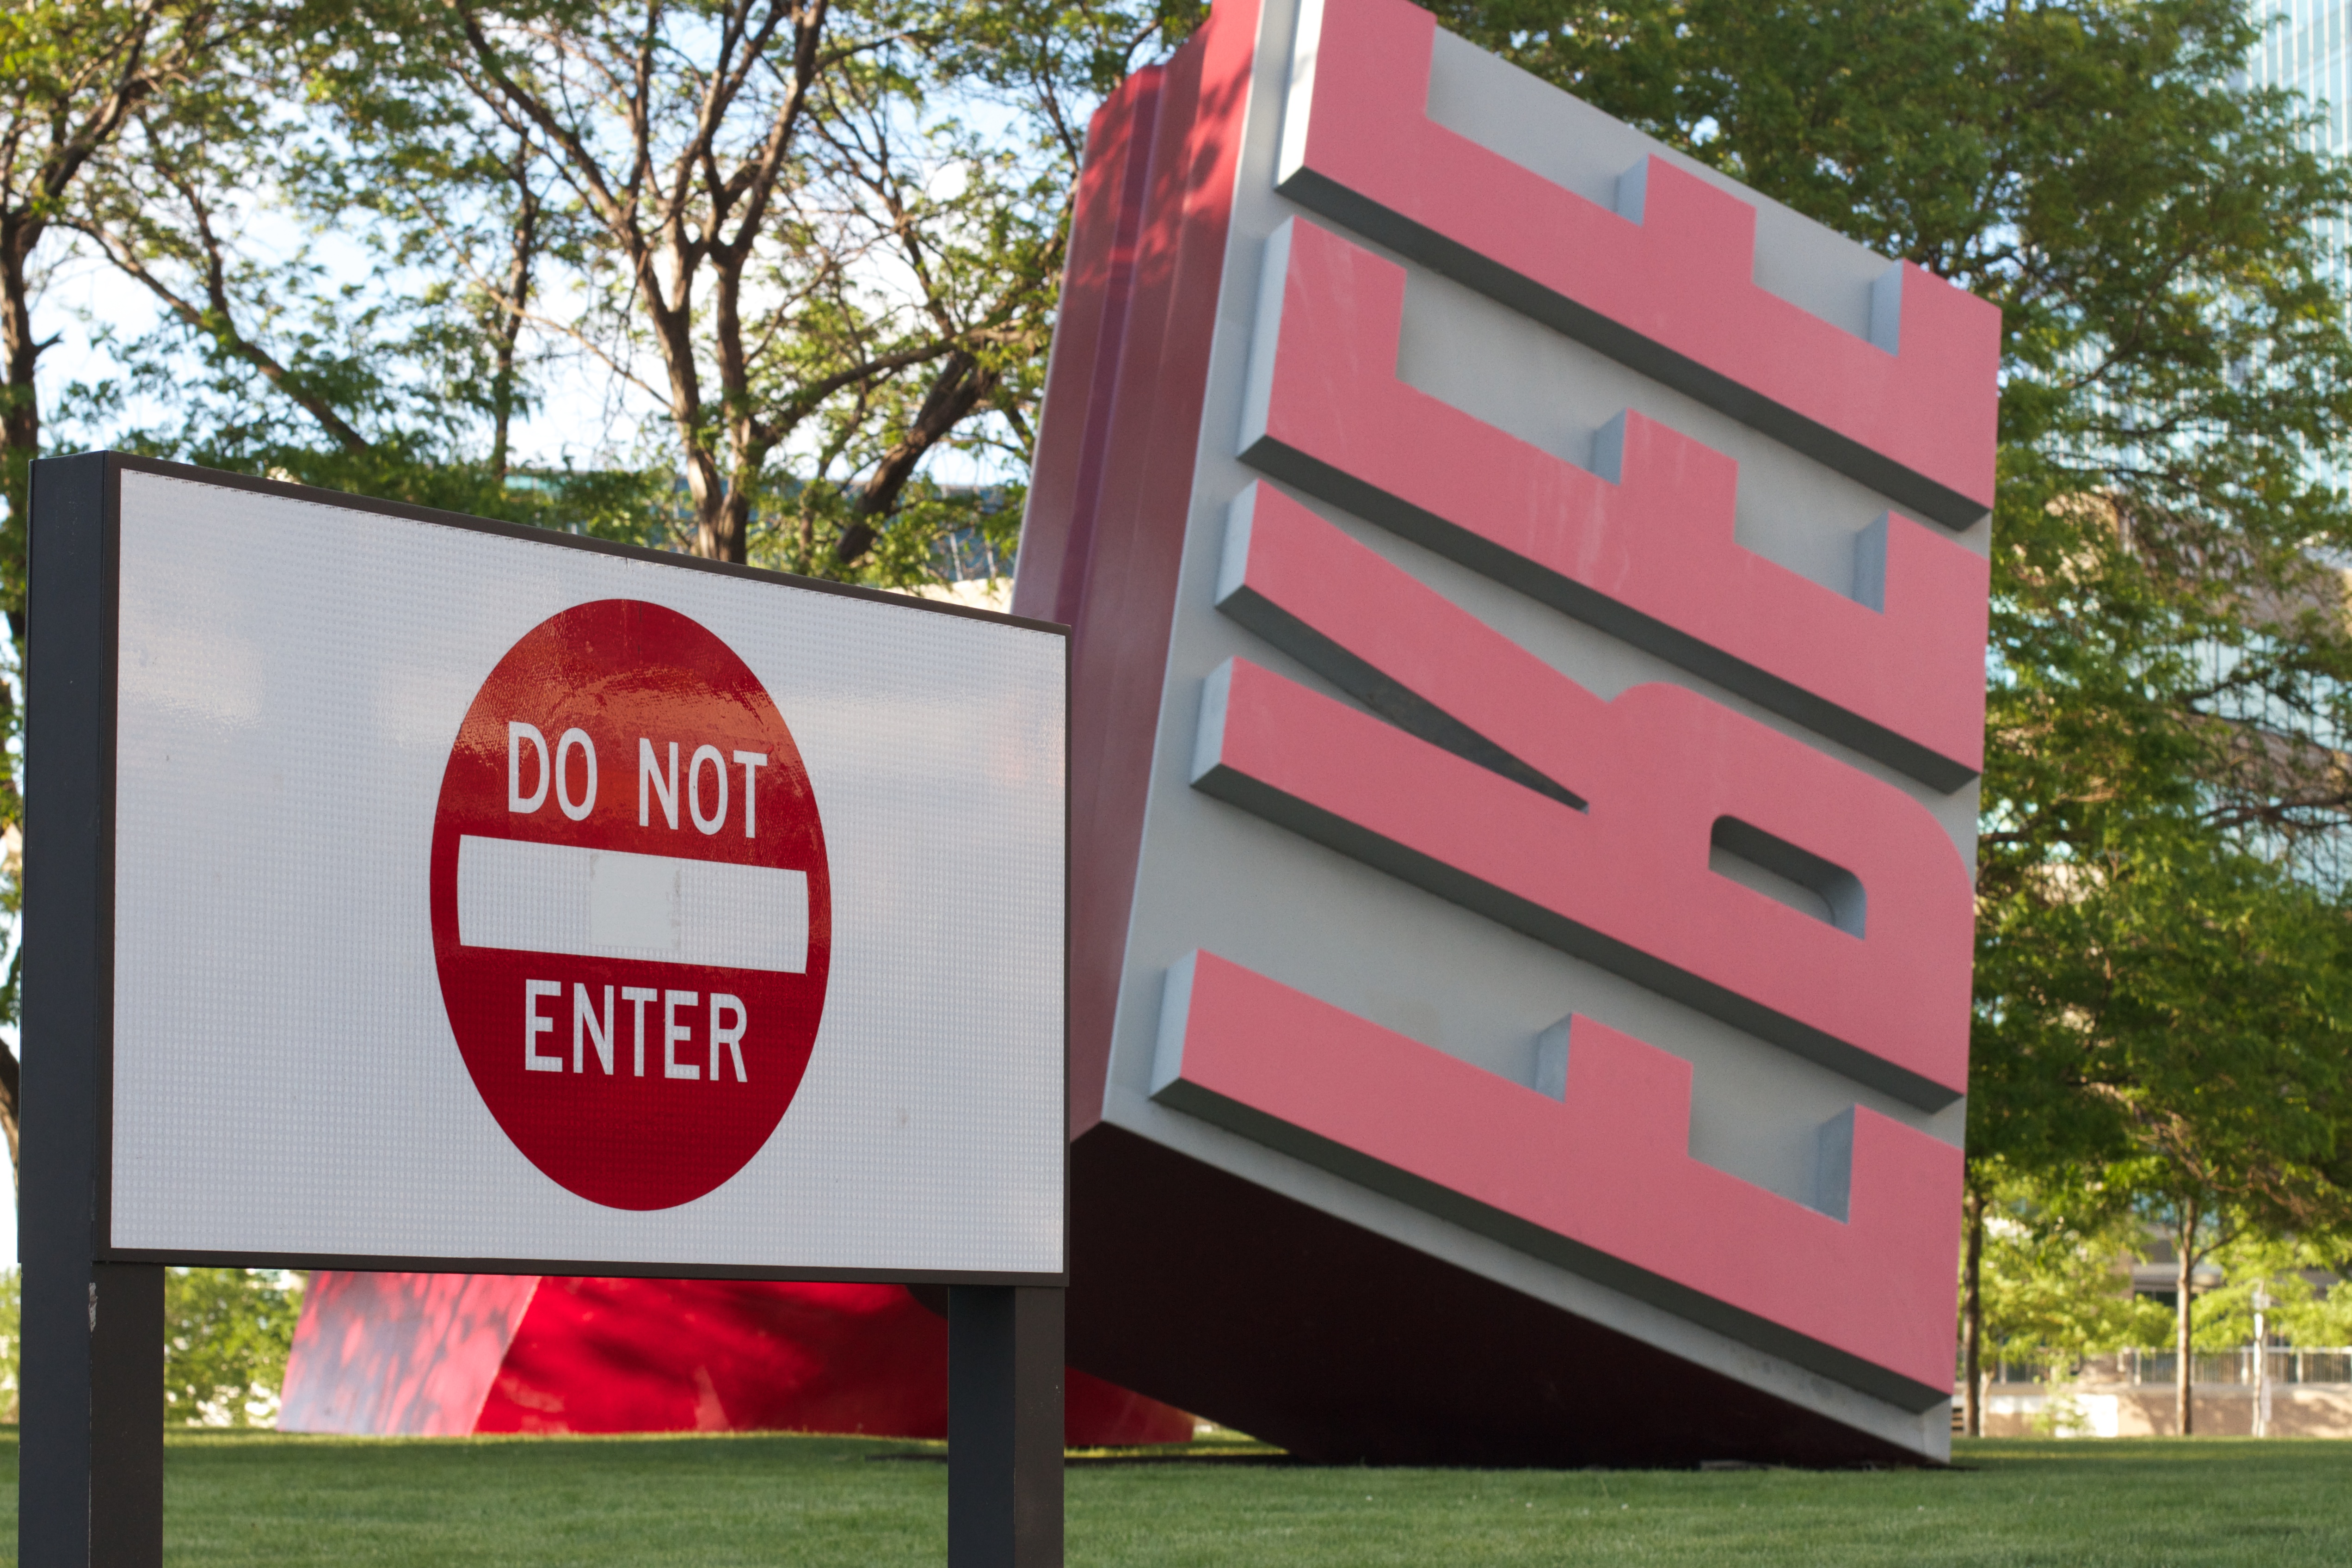
open, advertising, sign, signage, free, raildog, stlhe2013, traffic sign